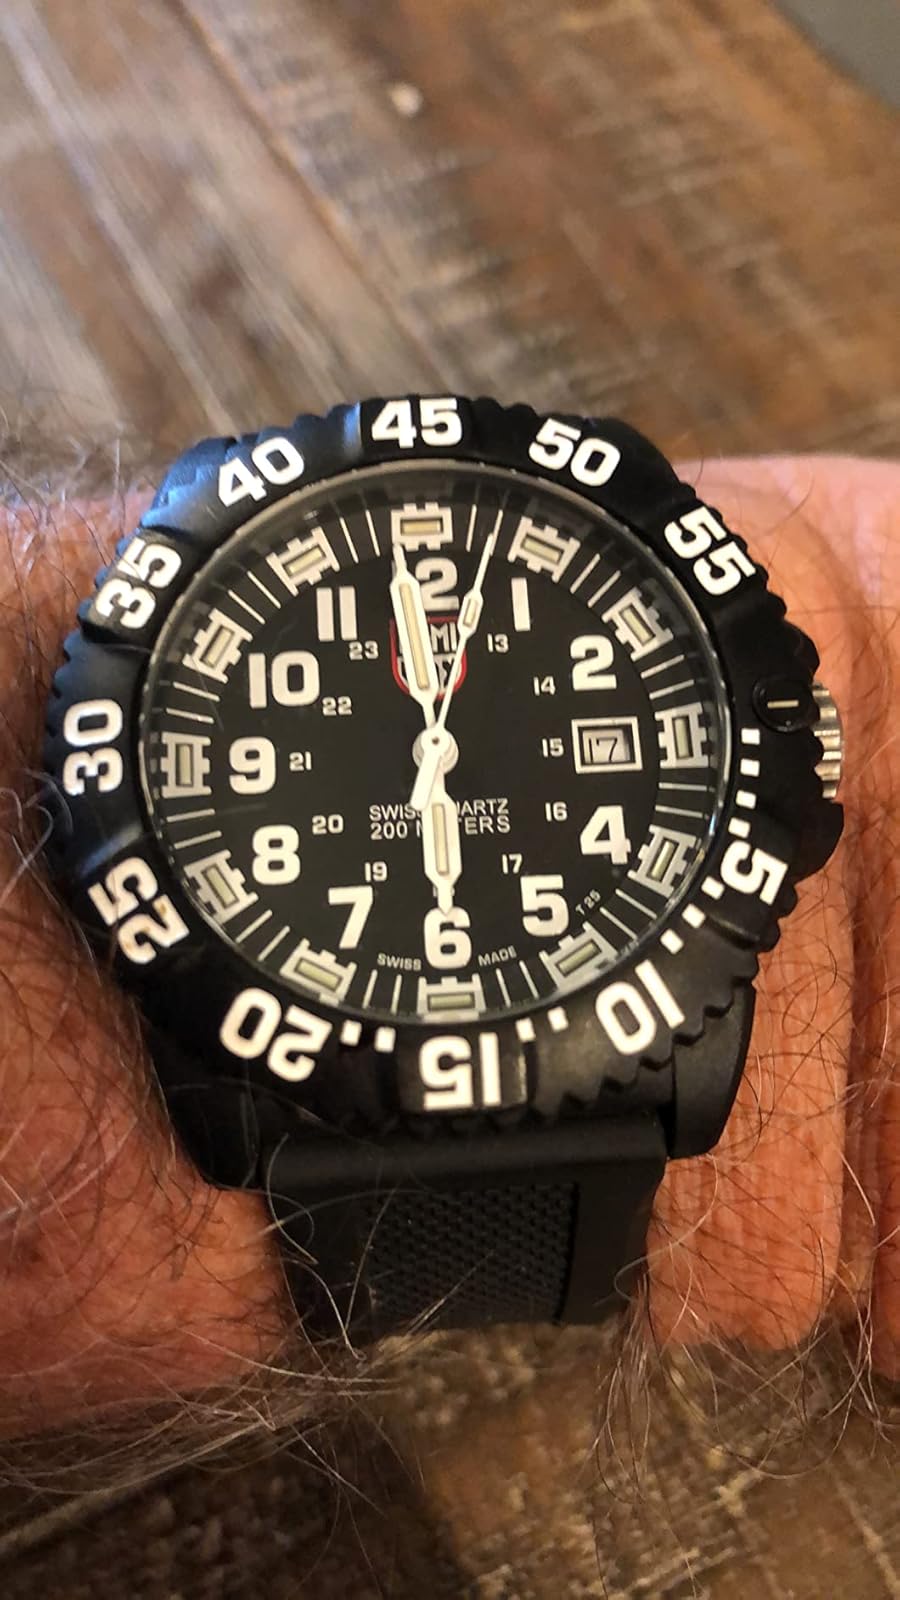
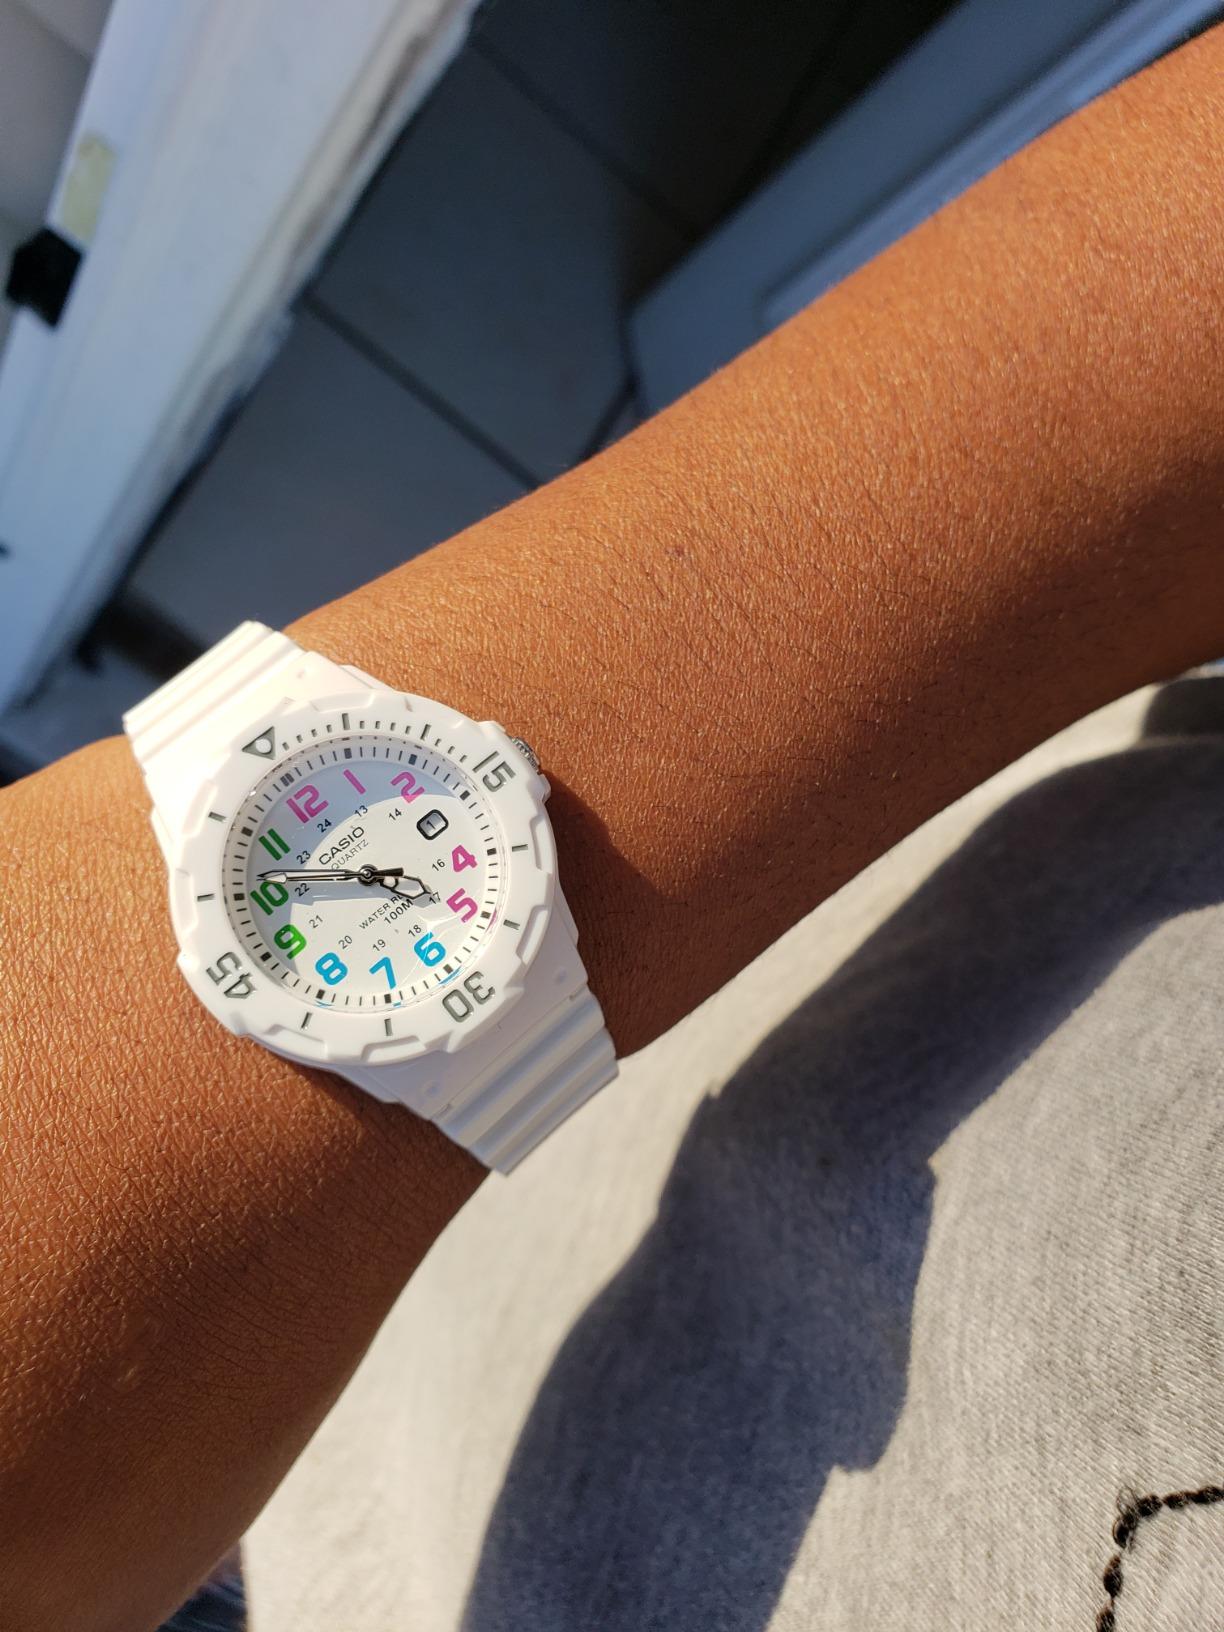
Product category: accessories_watch
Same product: no